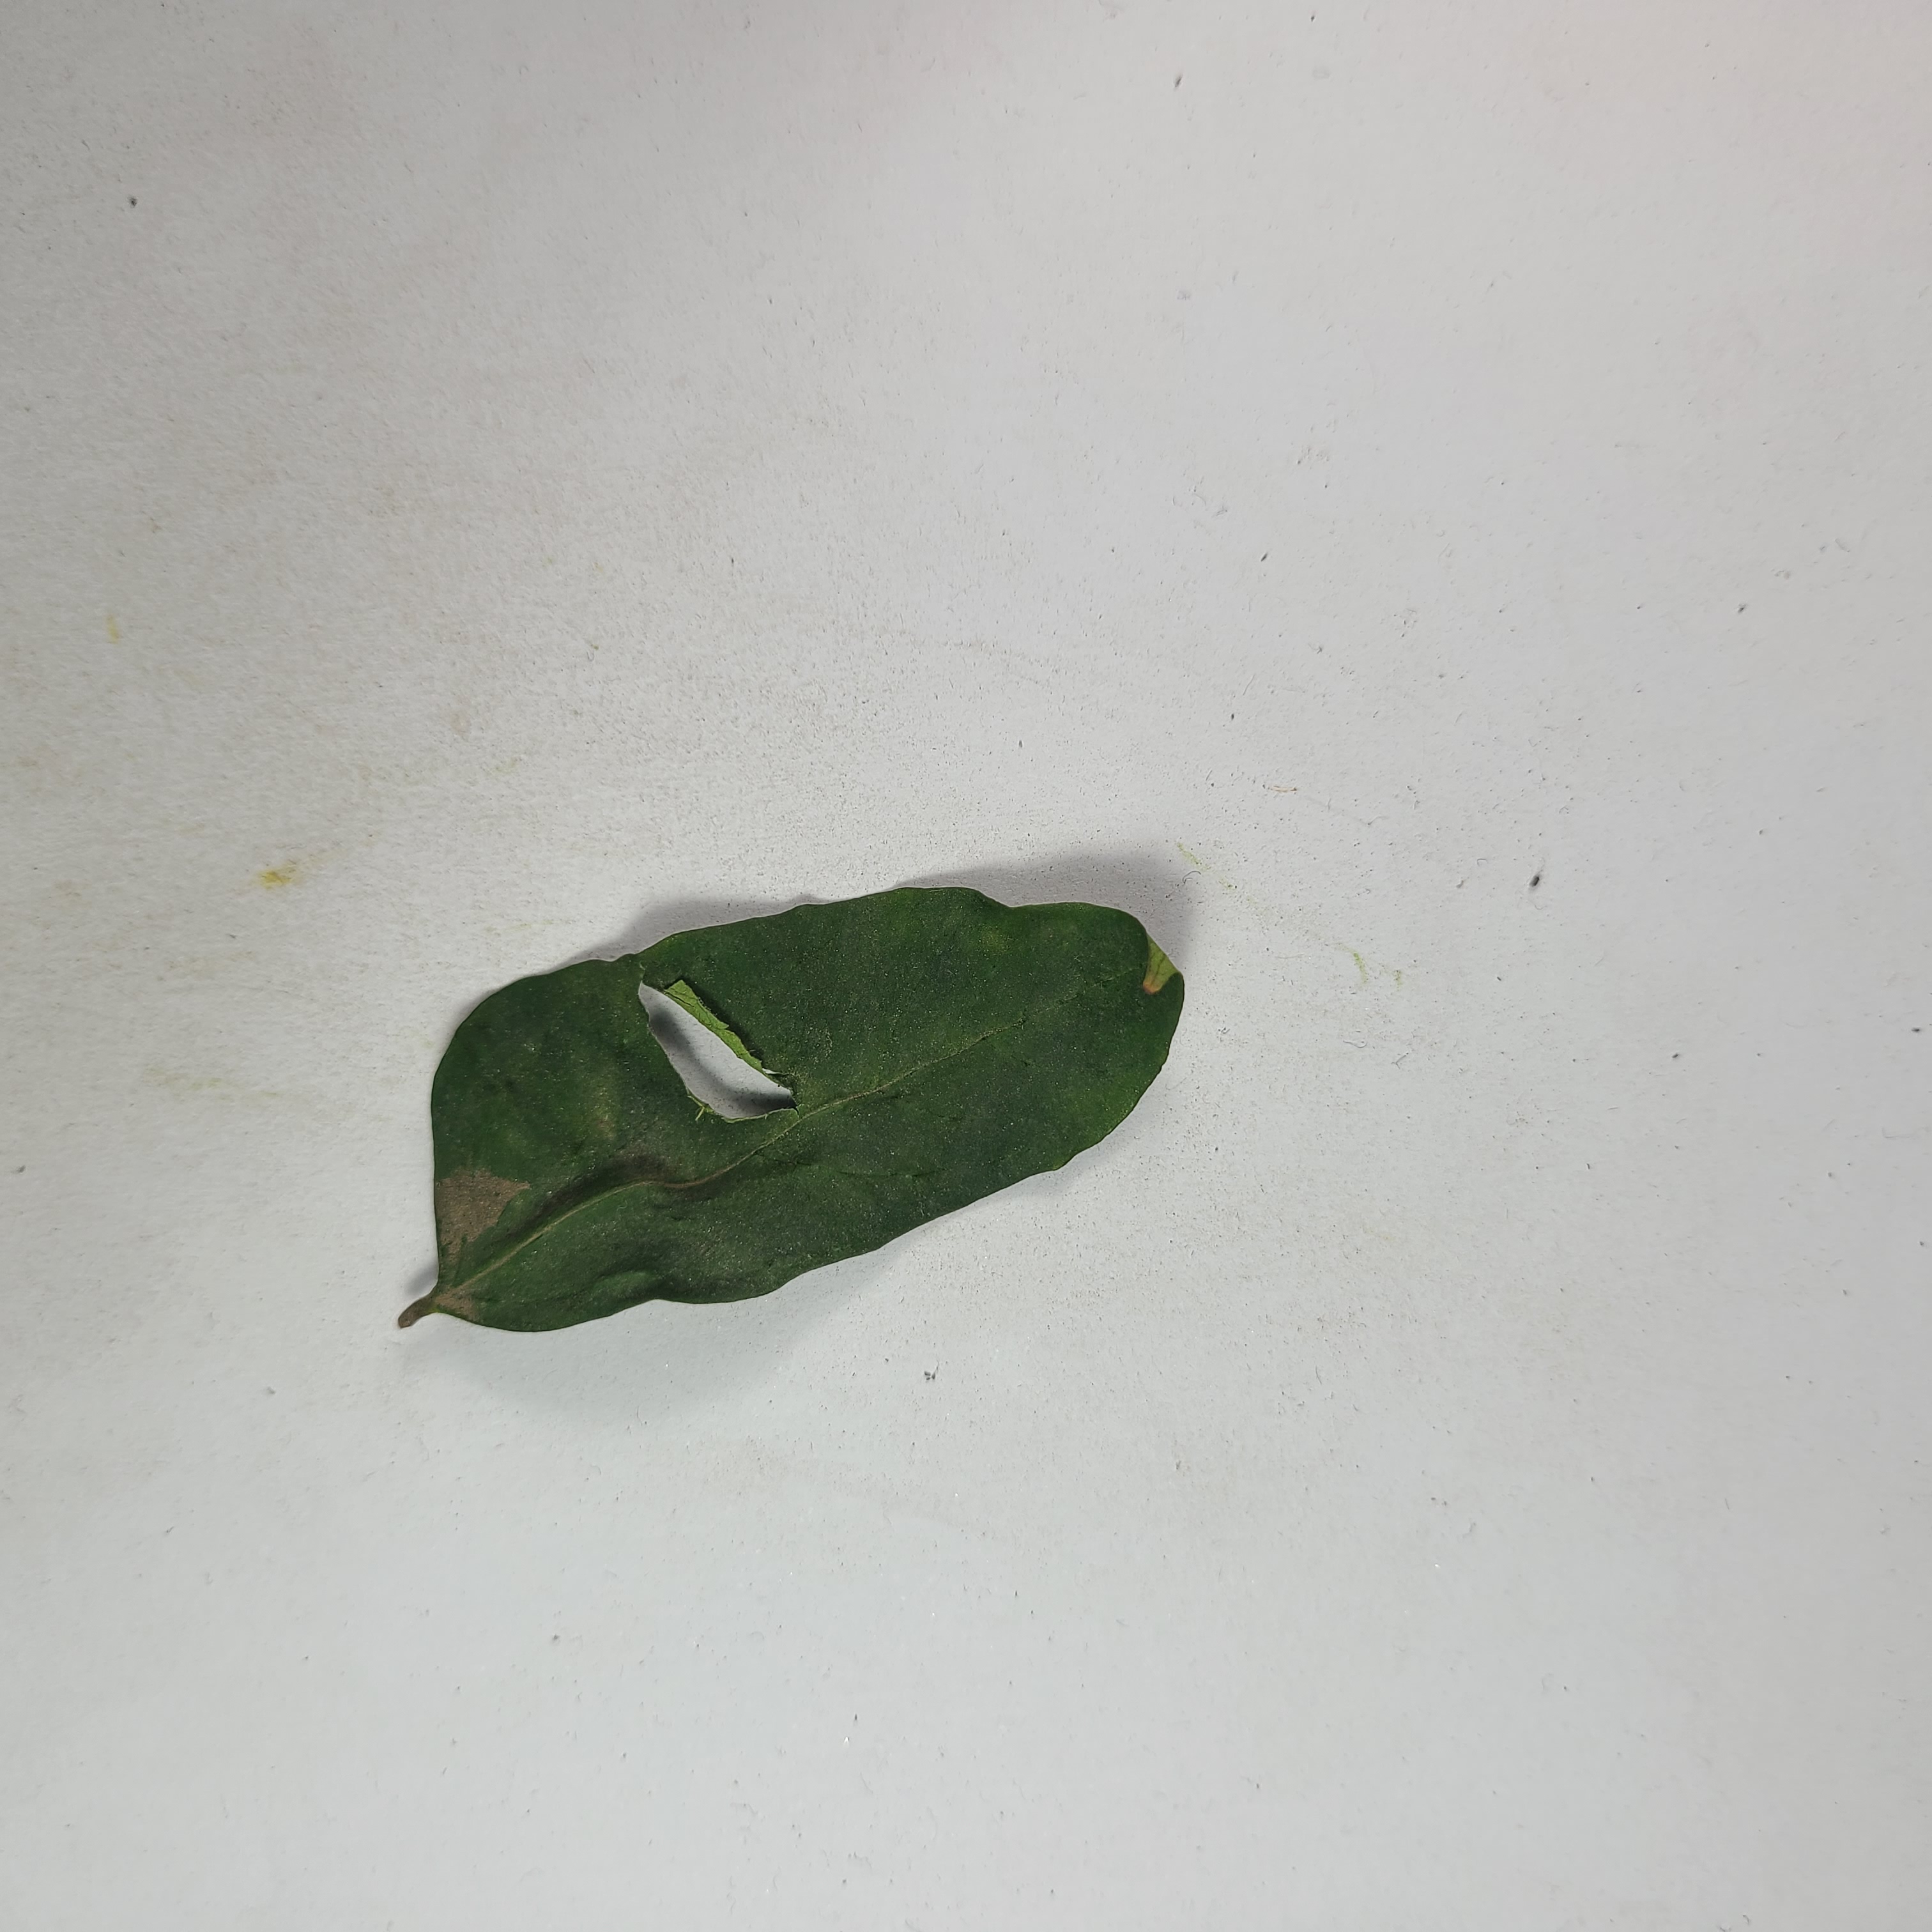
Label: Insect Hole leaves